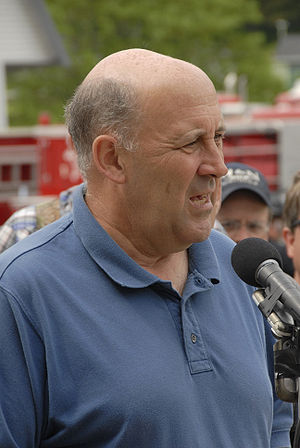
Jim Doyle
"James Edward ""Jim"" Doyle er var den 44' Guvernør i den amerikanske delstat Wisconsin. Han er medlem af det Demokratiske parti.